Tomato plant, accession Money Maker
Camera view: bottom (45 deg); turntable rotation: 60 degrees
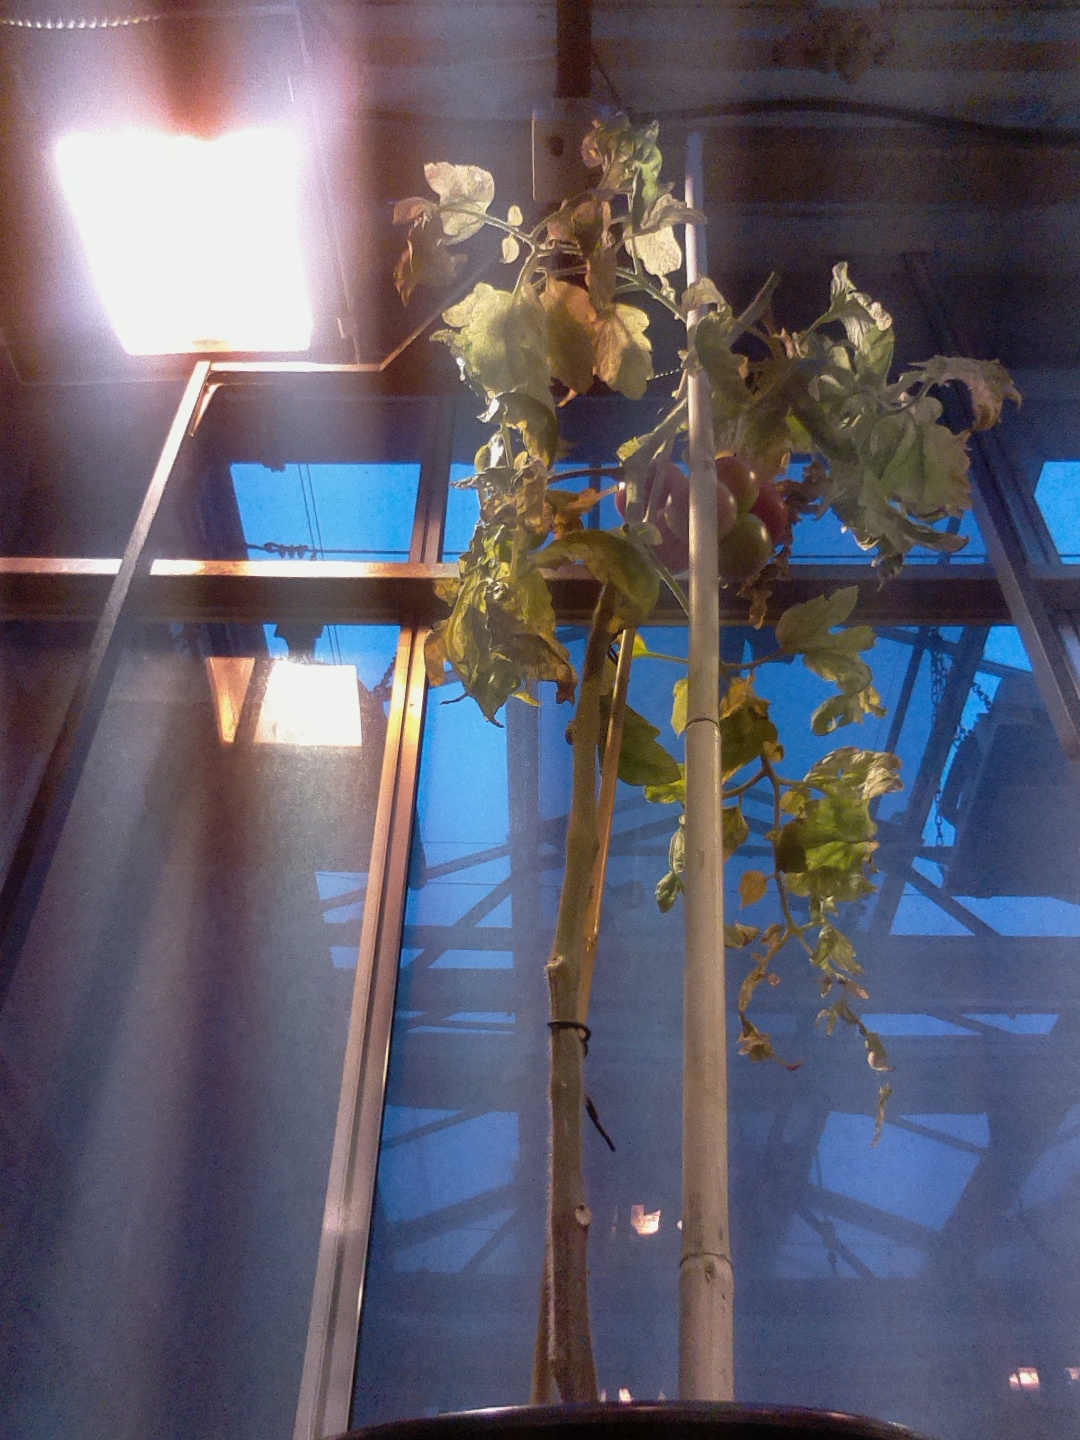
BBCH growth stage 86: 60%-70% of fruits show typical fully ripe color